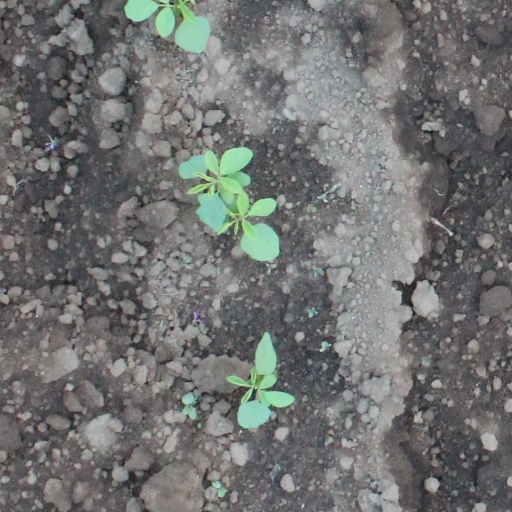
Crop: soybean